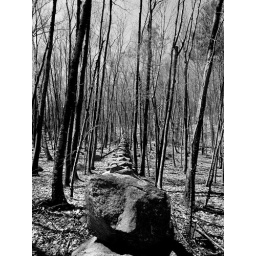
Stone wall in trees